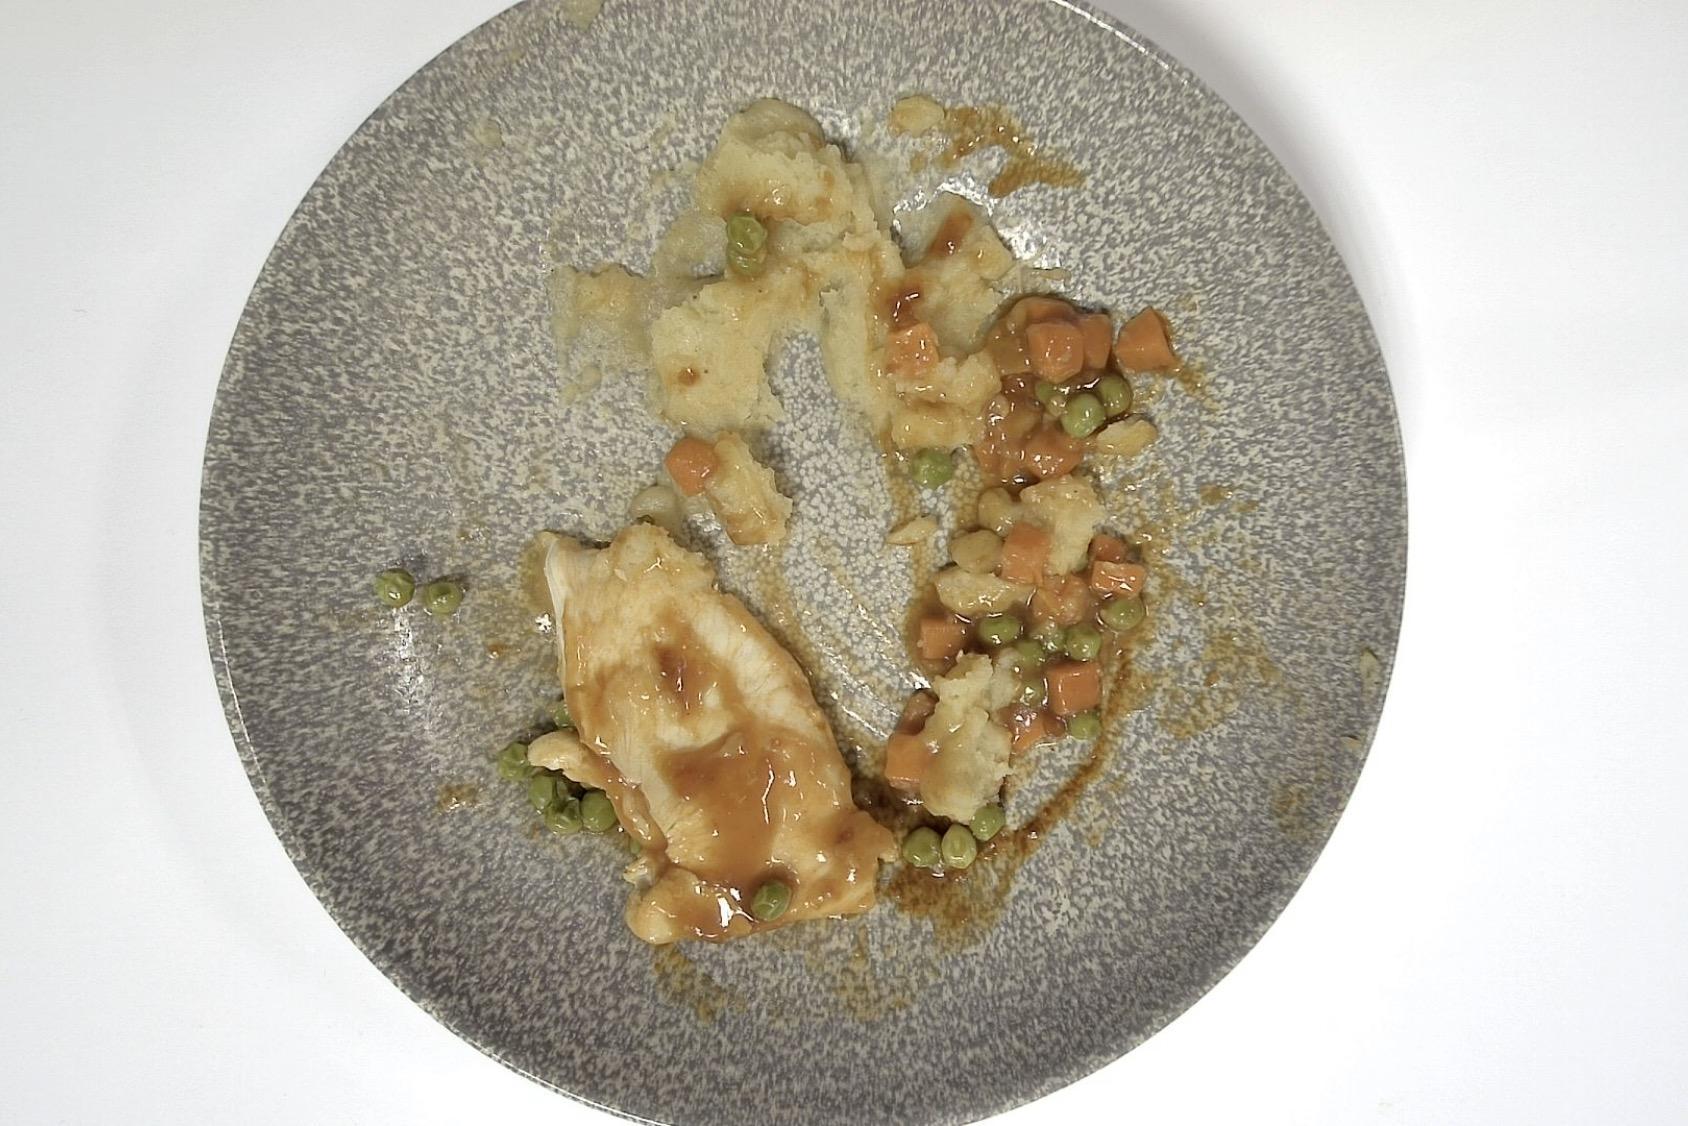
Gericht: Hähnchenbrustfilet mit Erbsen und Möhren, Kartoffelpüree und Bratenjus
Portionsgröße: Normale Portion
Zutaten: Kartoffelpüree , Erbsen, Möhre, Bratenjus, Hähnchen
Gewicht vorher: 341 g
Kalorien vorher: 315,250 kcal
Gewicht nachher: 197 g
Kalorien nachher: 182,124 kcal